Karol Kot

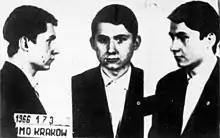
Kot's 1966 mugshot

Karol Kot (18 December 1946 – 16 May 1968) was a Polish murderer who terrorized the city of Kraków between 1964 and 1966. Due to trial evidence and to the seemingly random choices of victims, which included children and elderly people, Kot was nicknamed the Vampire of Kraków. After the trial, in which Kot pleaded guilty to all the crimes with which he was charged, he was sentenced to death on 14 July 1967. After an appeal initially reduced his sentence to life in prison, his sentence was reinstated. Kot was hanged on 16 May 1968.